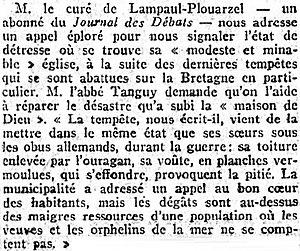
L'état pitoyable de l'église paroissiale de Lampaul-Plouarzel en janvier 1930 (Journal des débats politiques et littéraires du 18 janvier 1930).
Lampaul-Plouarzel [lɑ̃pɔl pluaʁzɛl] est une commune littorale du département du Finistère, dans la région Bretagne, en France.